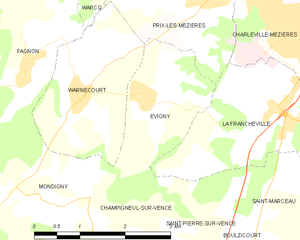
Carte des communes françaises: Évigny